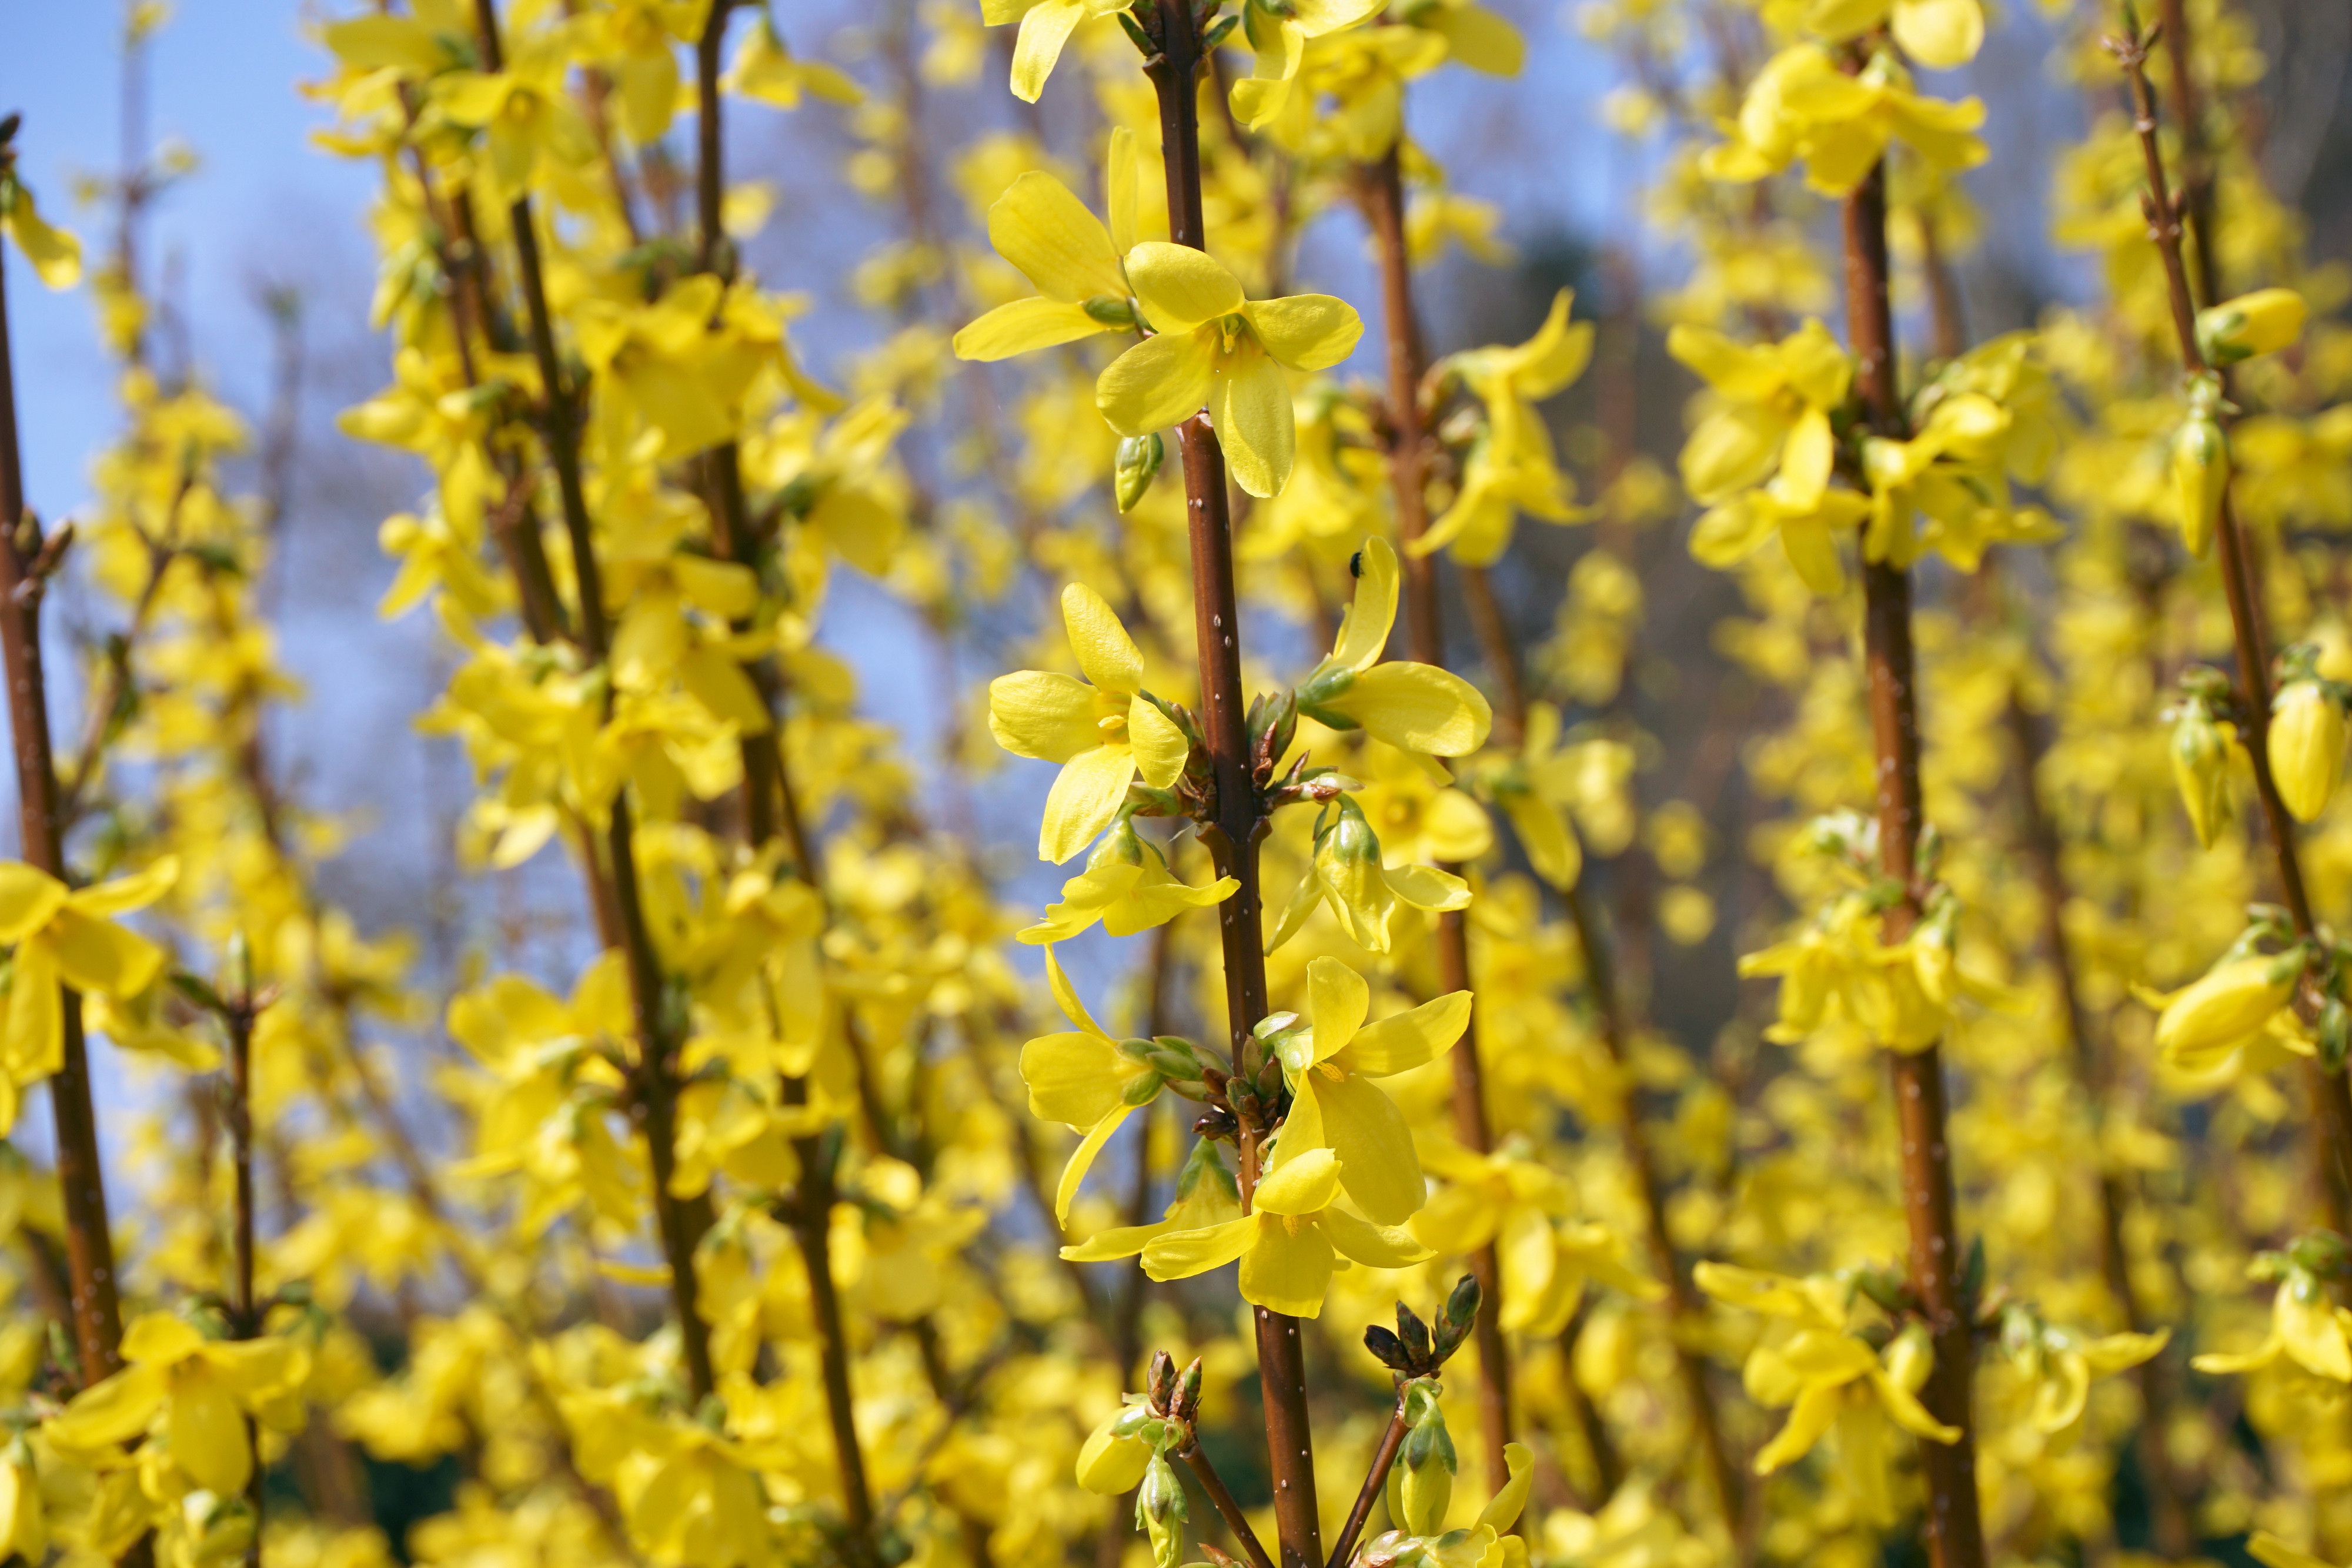
tree, branch, plant, sunlight, flower, bloom, food, spring, produce, vegetable, crop, yellow, agriculture, garden, flora, rapeseed, yellow flower, wildflower, flowers, forsythia, canola, brassica, sepals, flowering plant, gold lilac, golden bells, laburnum, verbascum, stangenblueter, plant stem, land plant, mustard plant